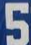
Number: 5